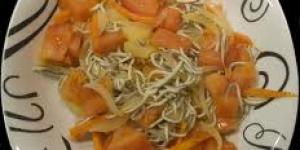
ensalada de gulas light